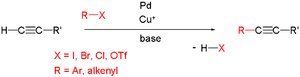
Le couplage de Sonogashira est une réaction de couplage direct entre un halogénure d'aryle et un alcyne terminal, catalysée par un complexe de palladium et un sel de cuivre(I) en tant que co-catalyseur. Cette réaction a été publiée par Kenkichi Sonogashira et Nobue Hagihara en 1975.